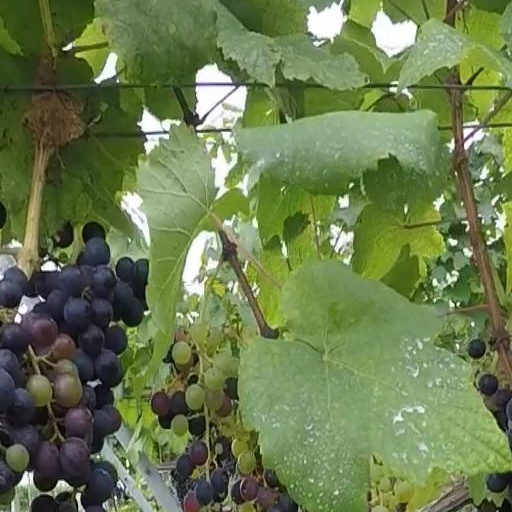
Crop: grape